Anatomical terms of motion

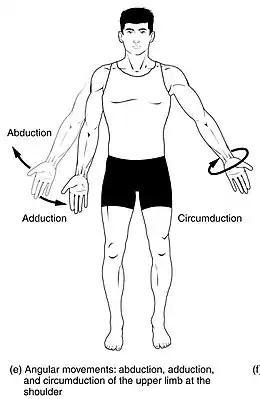
Abduction and adduction

Abduction is the motion of a structure away from the midline while adduction is motion towards the center of the body. The center of the body is defined as the midsagittal or longitudinal plane. These terms come from Latin words with similar meanings, being the Latin prefix indicating , indicating , and meaning .